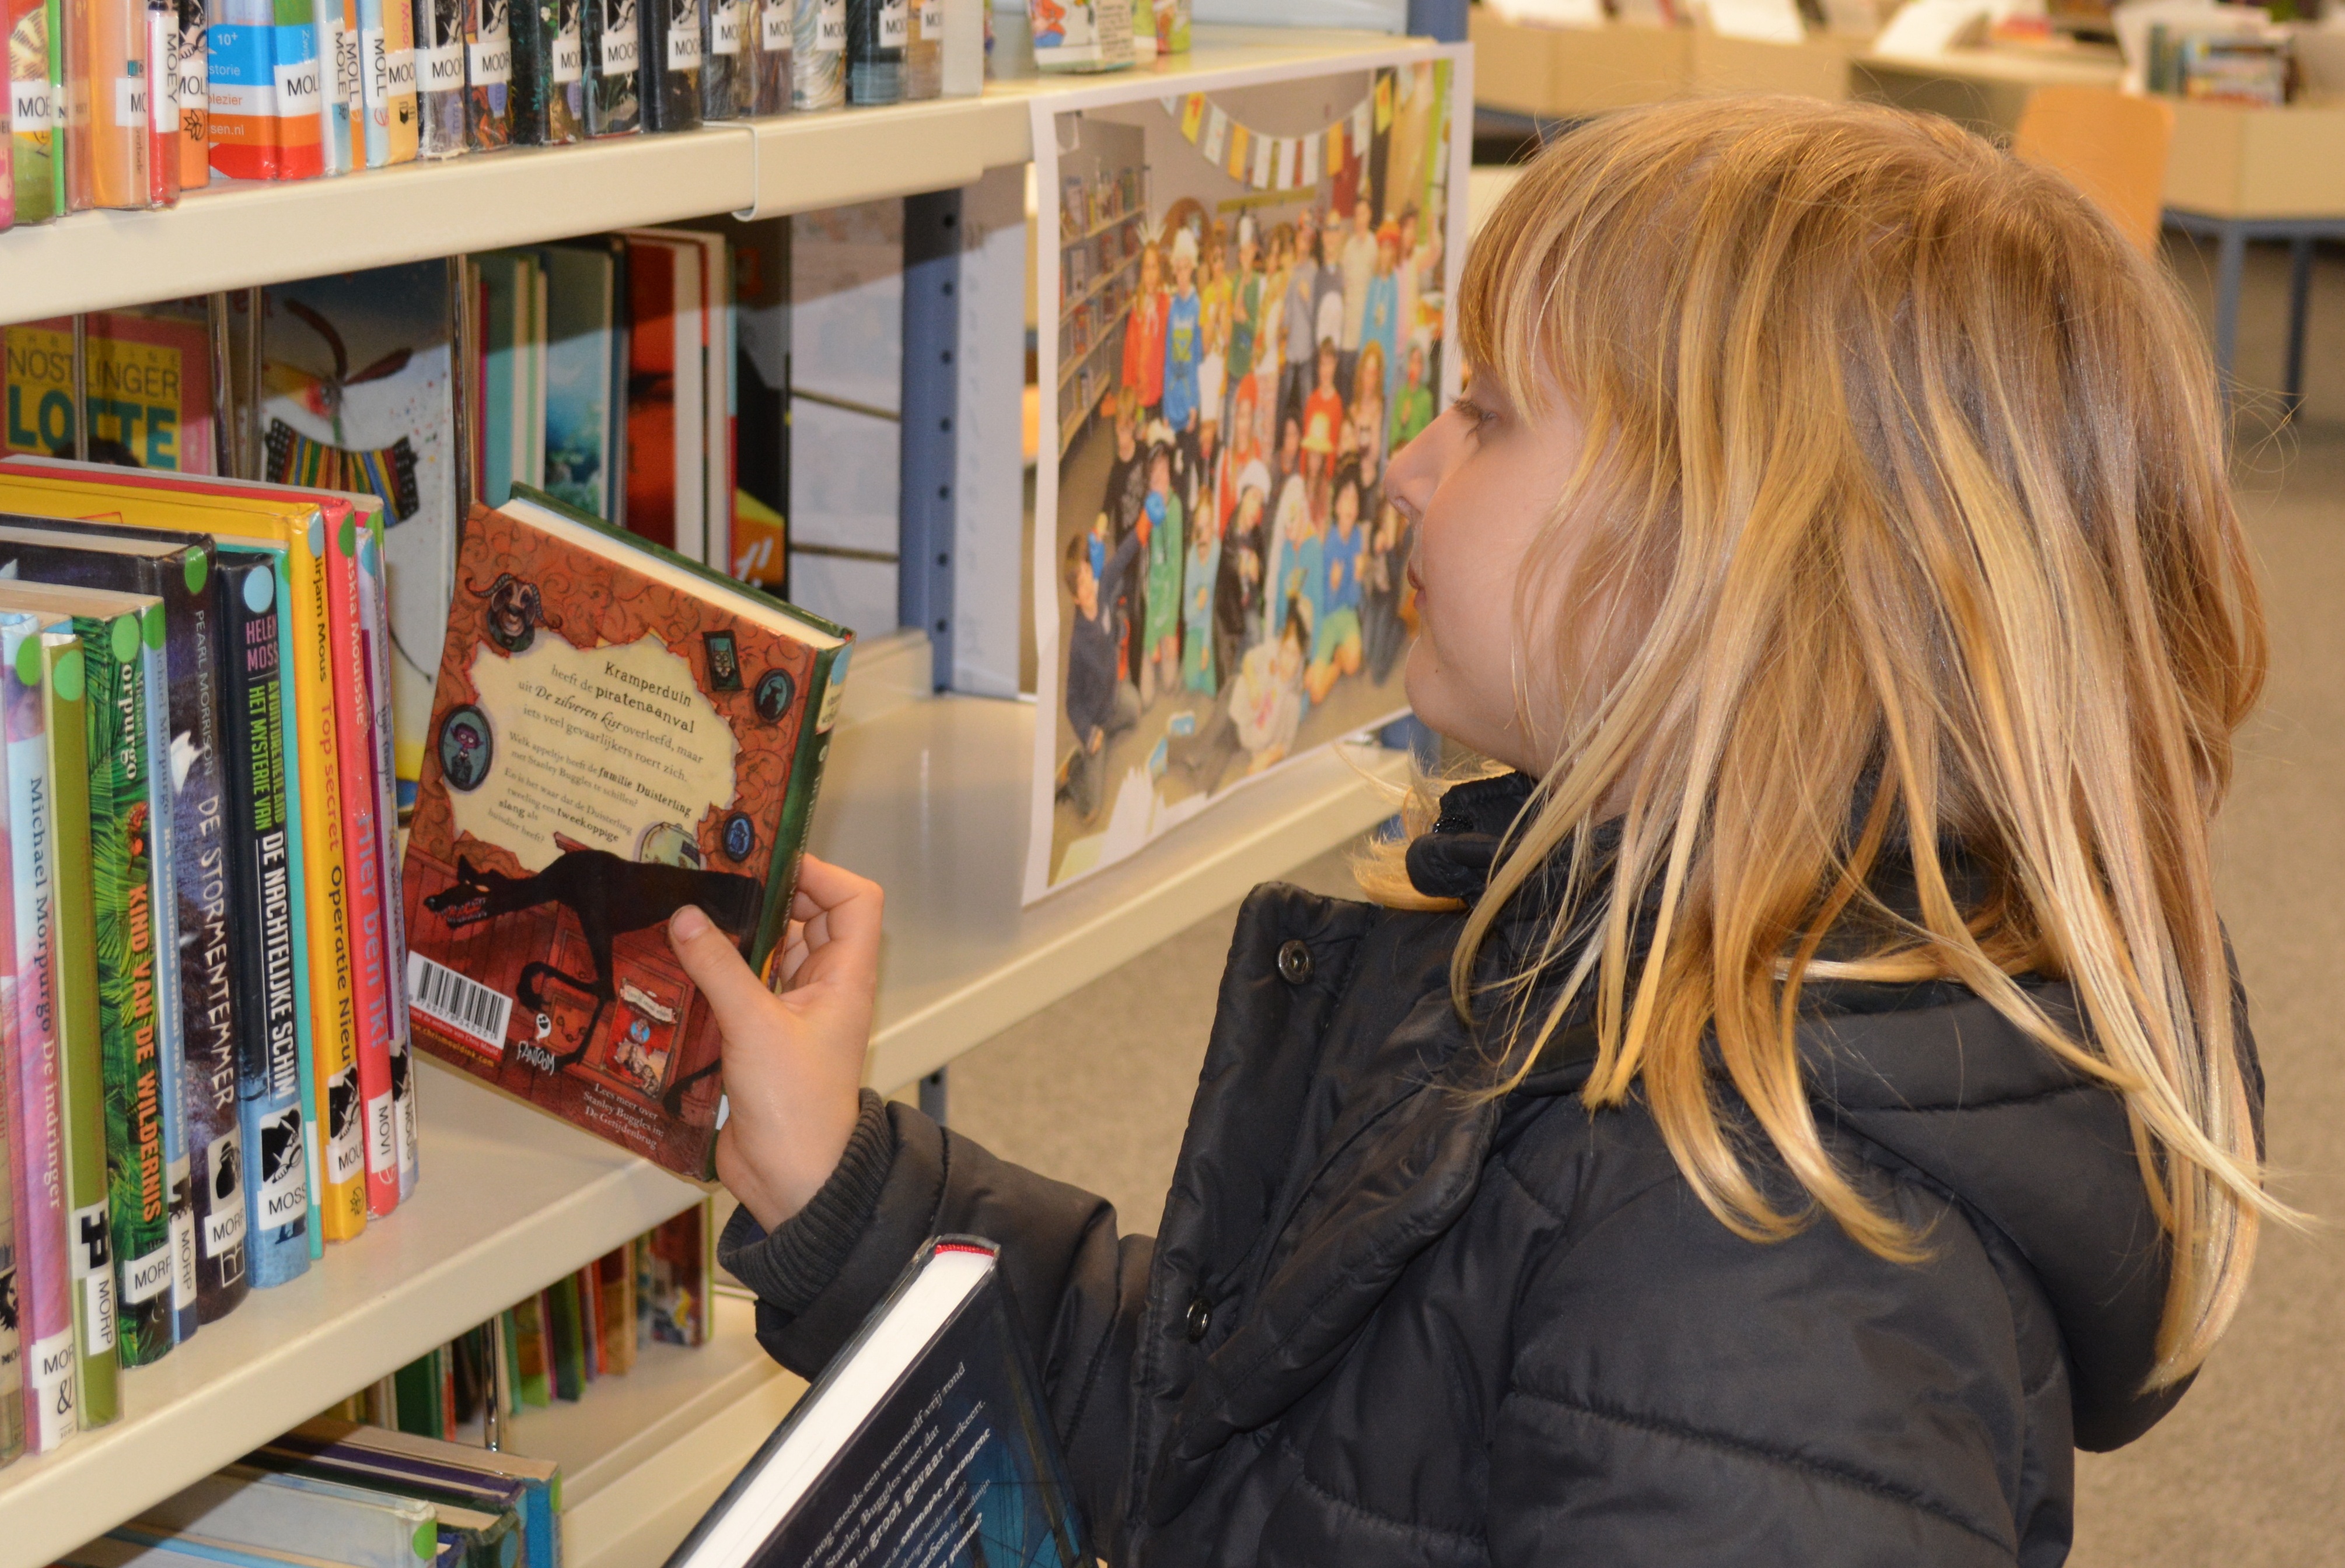
read, person, people, girl, reading, child, library, books